John Syme (lawyer)

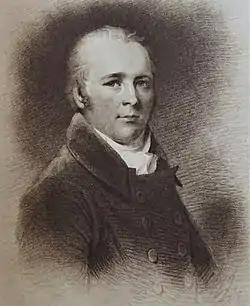
Dr James Currie, Symes friend and Burns's Biographer.

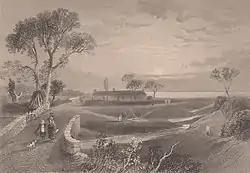
The Brow Well where Syme visited Robert Burns on 15 July 1796

He was the son of the Laird of Barncailzie in the old Kirkudbrightshire, Dumfries and Galloway. He was educated in Edinburgh and had served in the 72nd Regiment of Foot as an ensign for several years, however he left to manage his father's estate only for the family to be divested of their property to pay their debts following the collapse of the Douglas, Heron & Company Bank in Ayr Bank. He had carried out experiments in agricultural improvements at Barncailzie which lies a few miles from Crocketford. From 1791 he worked in Dumfries in an office in the Wee or Stinking Vennel, now 11 Bank Street, directly below the first house that Robert Burns and his family occupied after moving from Ellisland Farm.